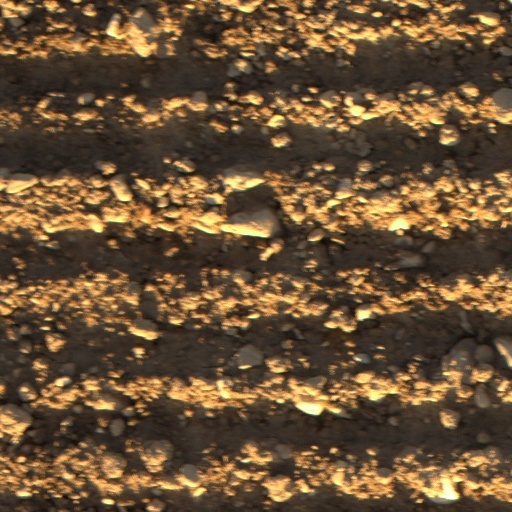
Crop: wheat